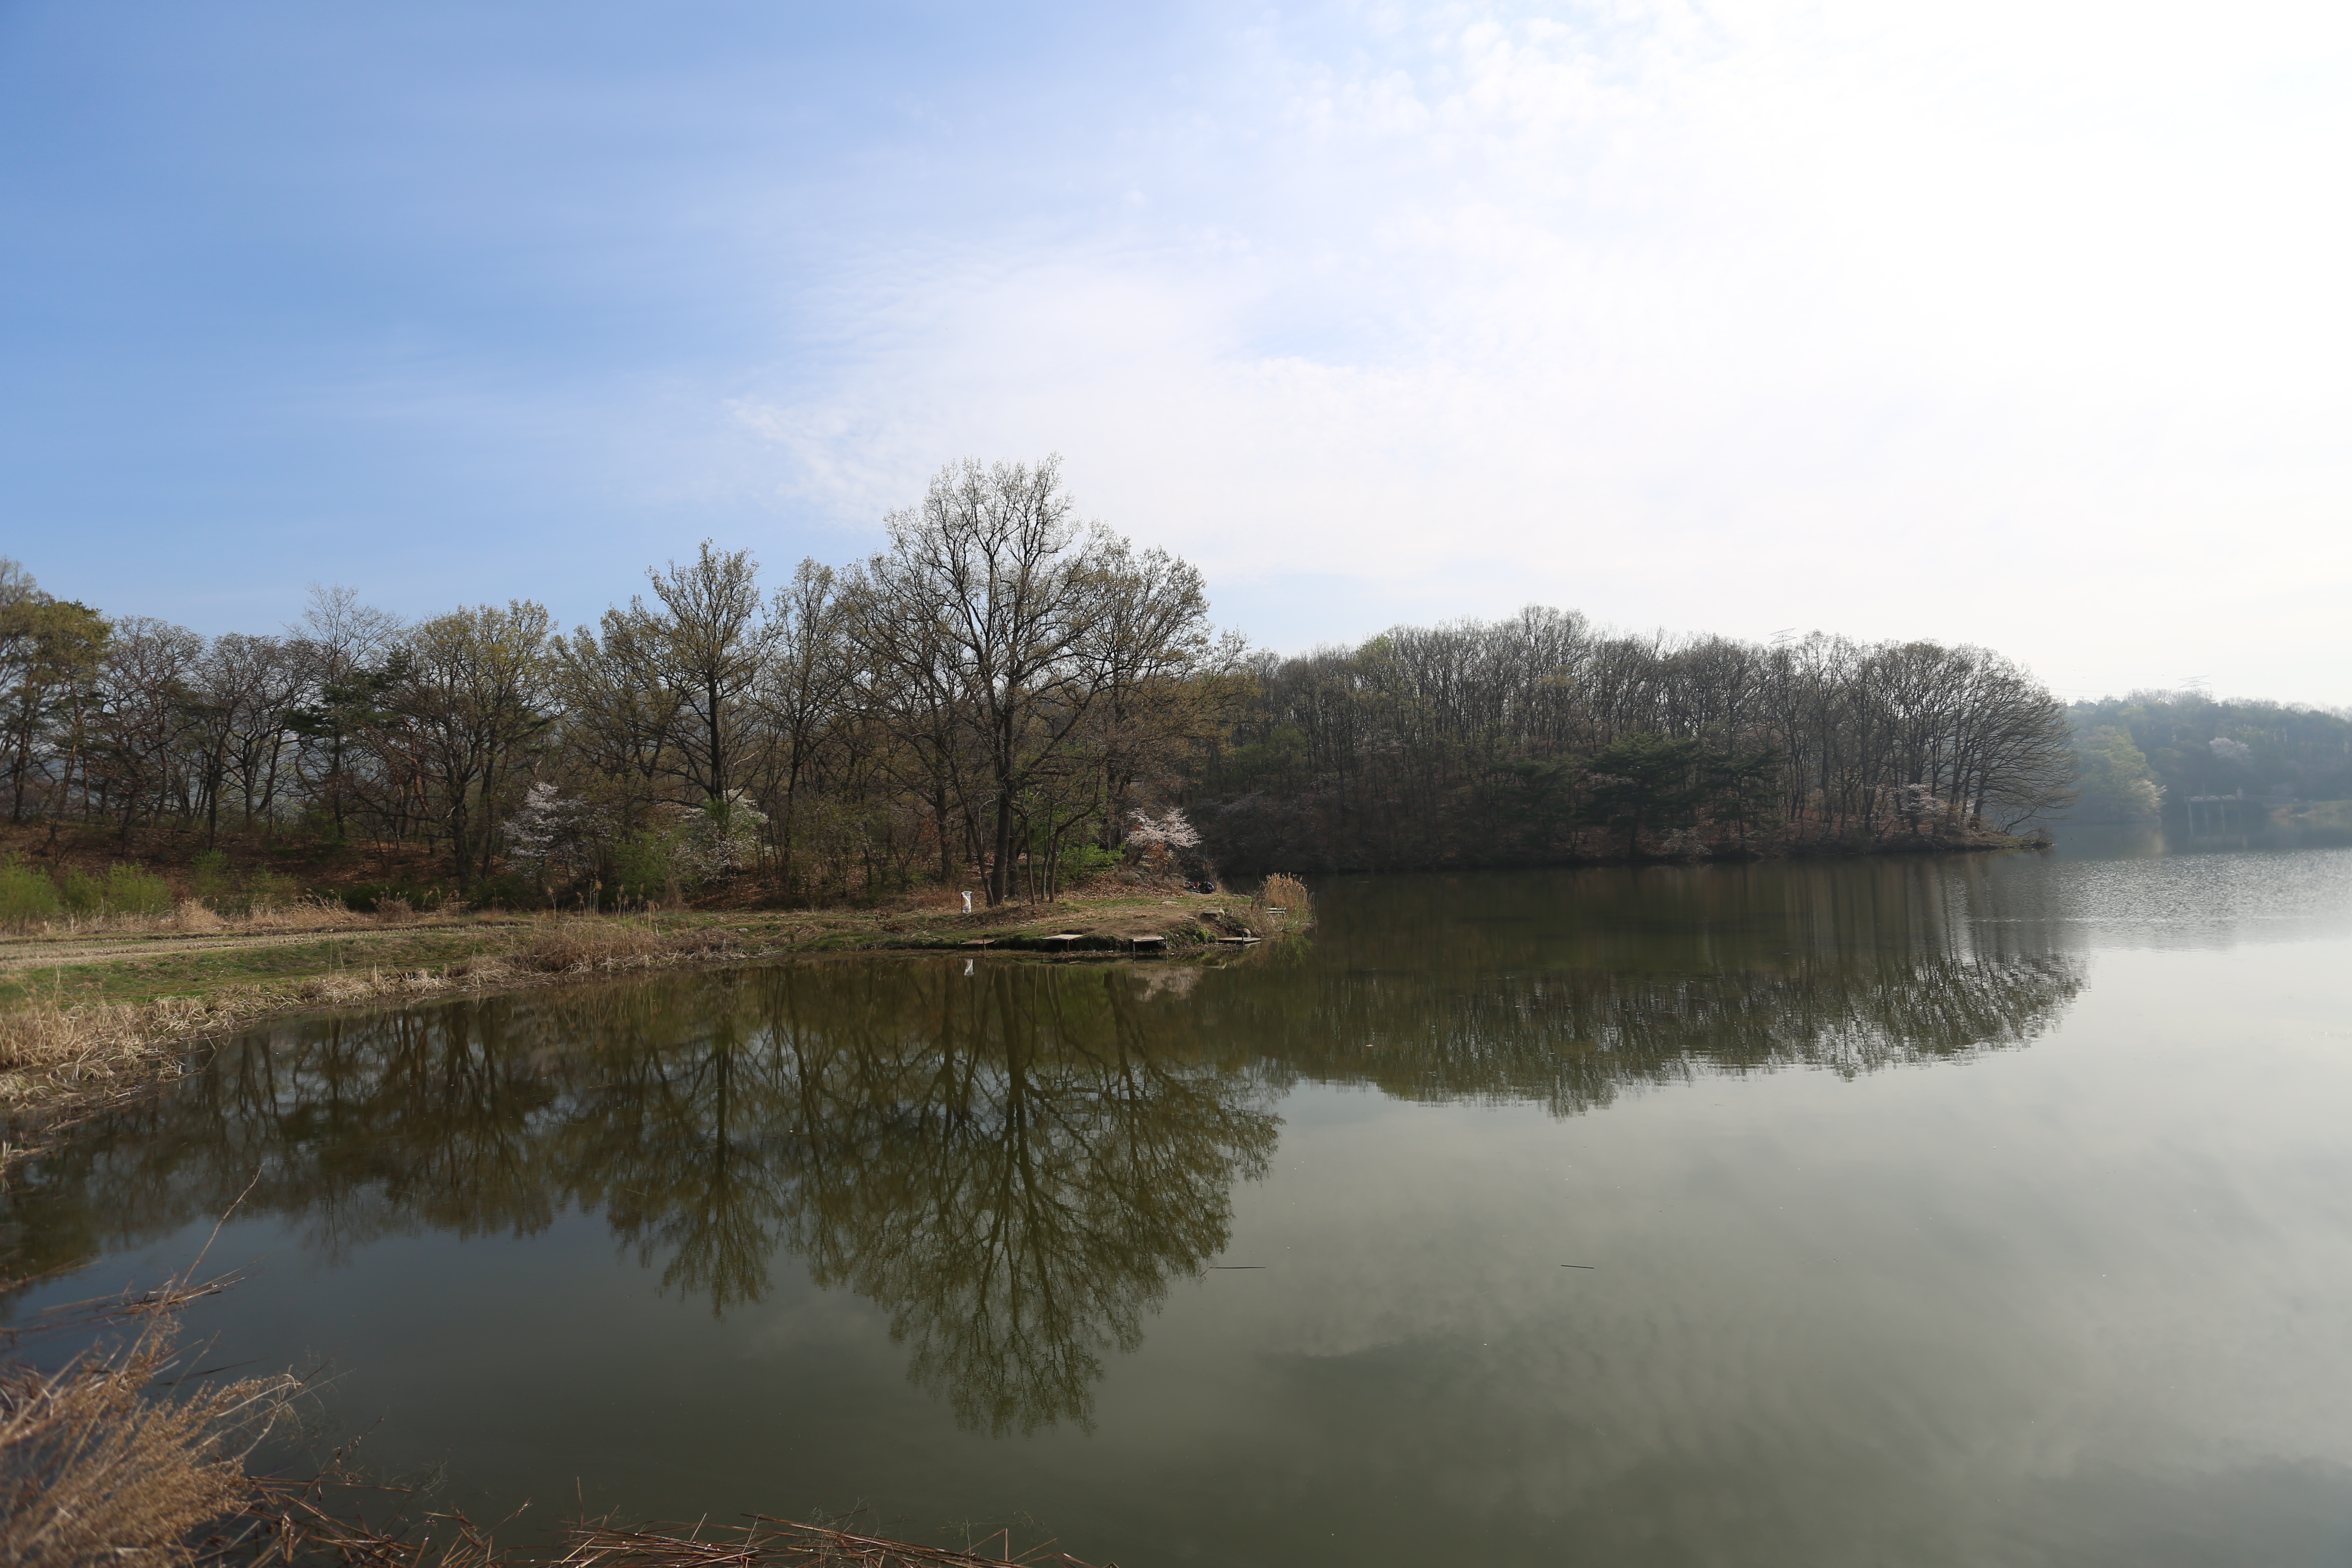
landscape, tree, water, grass, cloud, plant, sky, morning, lake, river, pond, reflection, calm, reservoir, body of water, bank, wetland, floodplain, loch, water resources, lacustrine plain